List of accidents and incidents involving the Let L-410 Turbolet

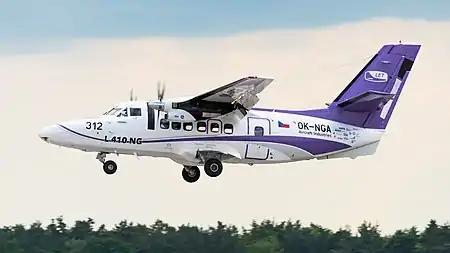
Let L-410 Turbolet

Transport aircraft the Let L-410 Turbolet completed its maiden flight on 16 April 1969. This popular aircraft went through a number of improvements and modernization and the latest types, the L 410 UVP-E20 and L 420 are EASA and FAA certified respectively. According to statistics, the L-410 Turbolet can be considered a safe aircraft because it has had 118 accidents during its development out of a total of 1,200 aircraft produced and exported. While only a few of these accidents were fatal, some say the safety record of the aircraft is influenced more by operational practices than its design. Some customers and regulators have chosen certain practices that impact the overall safety performance.